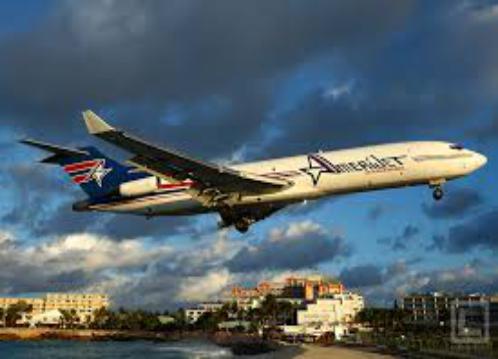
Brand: Amerijet International
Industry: Transportation